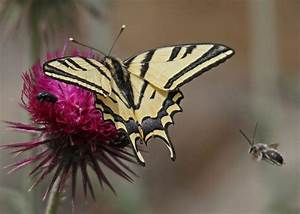
Label: farfalla